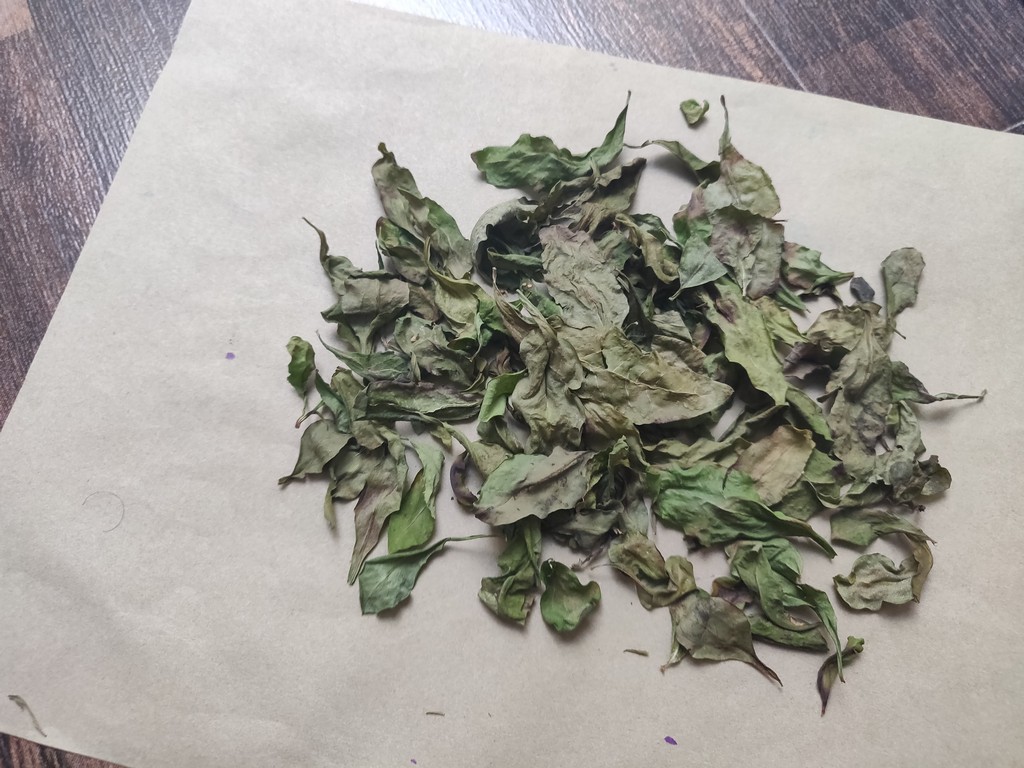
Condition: Dried
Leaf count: multiple
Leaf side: unknown